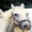
Label: horse